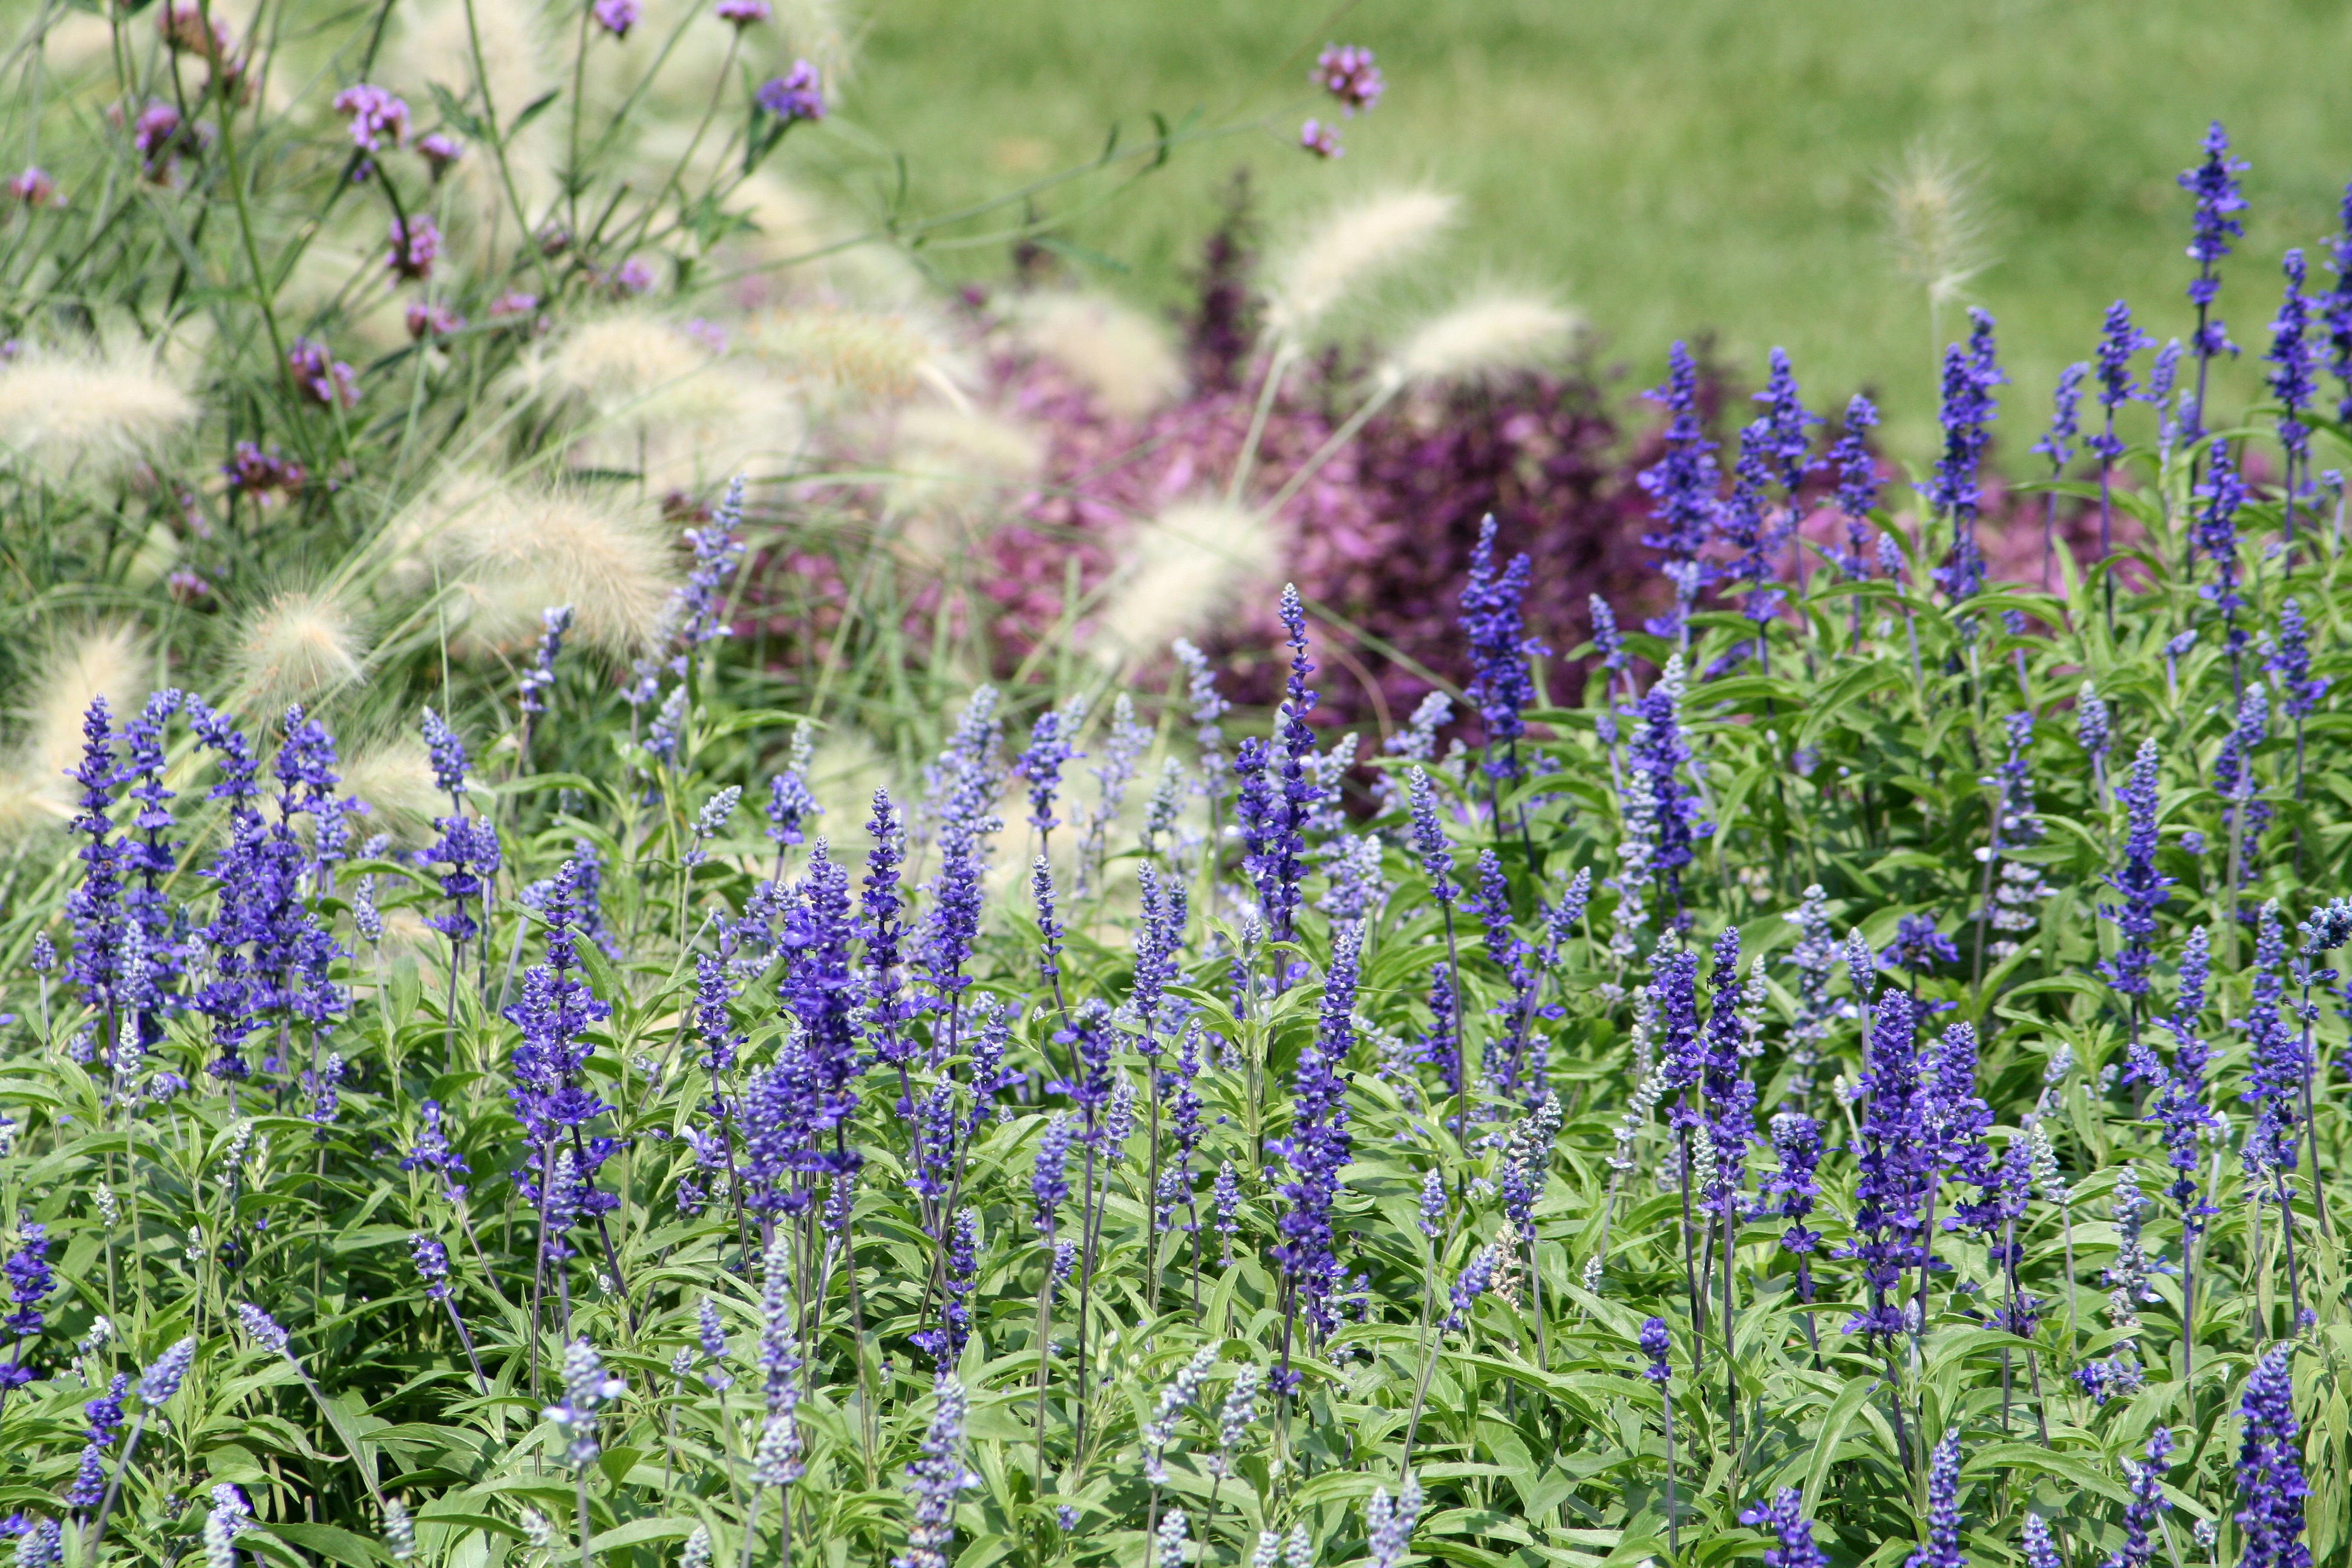
nature, grass, plant, field, meadow, prairie, flower, herb, crop, park, garden, flora, lavender, wildflower, flowers, gardening, bluebonnet, lupin, flowering plant, annual plant, grass family, land plant, english lavender, french lavender, hyssopus